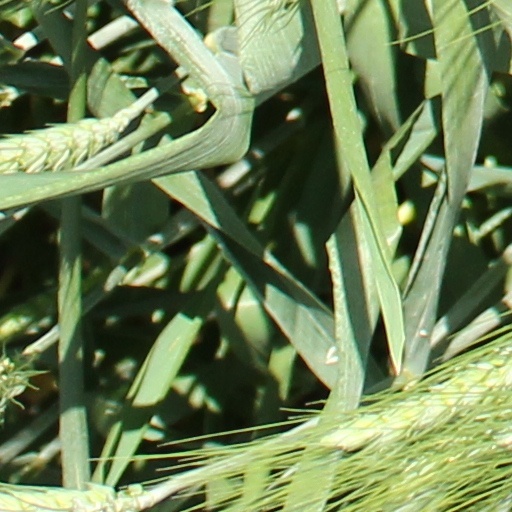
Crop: wheat